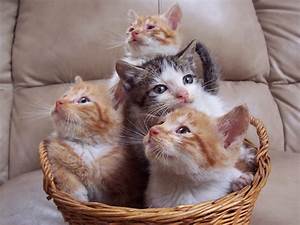
Label: gatto